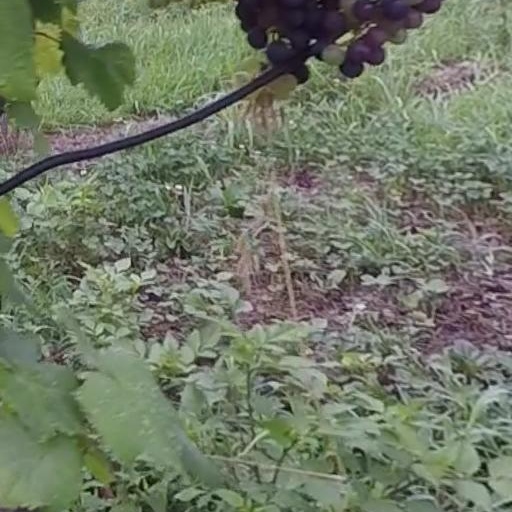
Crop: grape